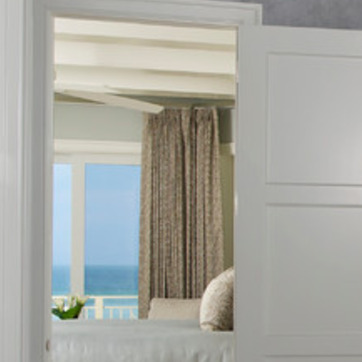
Material: fabric